Natascha Badmann

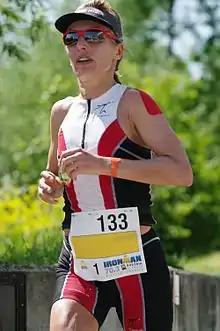
Natascha Badmann competing in 2012 at Ironman 70.3 Austria

Natascha Badmann (born 6 December 1966) is a professional triathlete from Switzerland. She is a 6-time winner of the Ironman World Championships in Kailua-Kona, Hawaii in 1998, 2000, 2001, 2002, 2004, and 2005; in 1998 she became the first European woman to win the Ironman Triathlon World Championship.